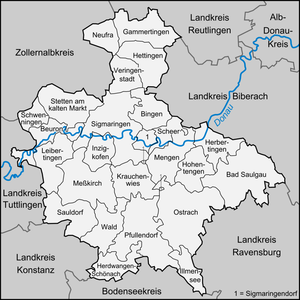
Landkreis Sigmaringen / Byer og kommuner
Kommuner i Landkreis Sigmaringen
Landkreis Sigmaringen er en landkreis i den tyske delstat Baden-Württemberg. Den danner sammen med Bodenseekreis Landkreis Ravensburg Region Bodensee-Oberschwaben i Regierungsbezirk Tübingen. Landkreis Sigmaringen grænser mod nord til Landkreis Reutlingen, mod øst til landkreisene Biberach og Ravensburg, mod syd til Bodenseekreis, mod sydvest til Landkreis Konstanz og mod vest til Landkreis Tuttlingen og Zollernalbkreis.